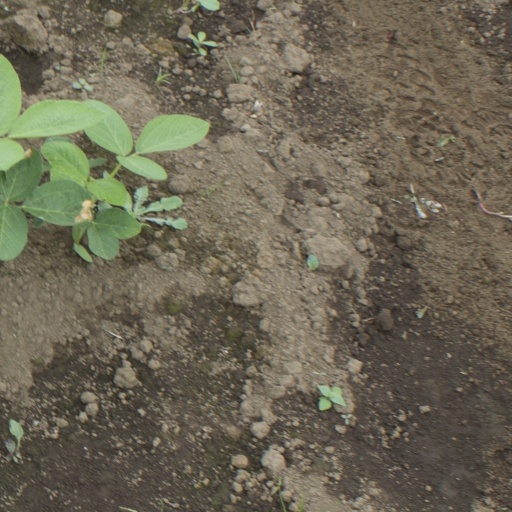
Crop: soybean